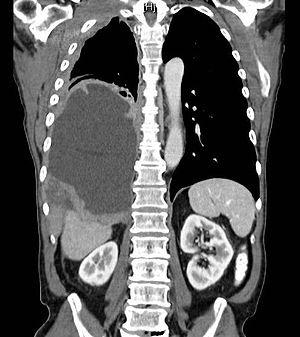
Le mésothéliome est une forme rare et virulente de cancer des surfaces mésothéliales qui affecte le revêtement des poumons, de la cavité abdominale ou l'enveloppe du cœur. Le mésothéliome pulmonaire est causé par l'exposition à des fibres minérales.